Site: brandenburg
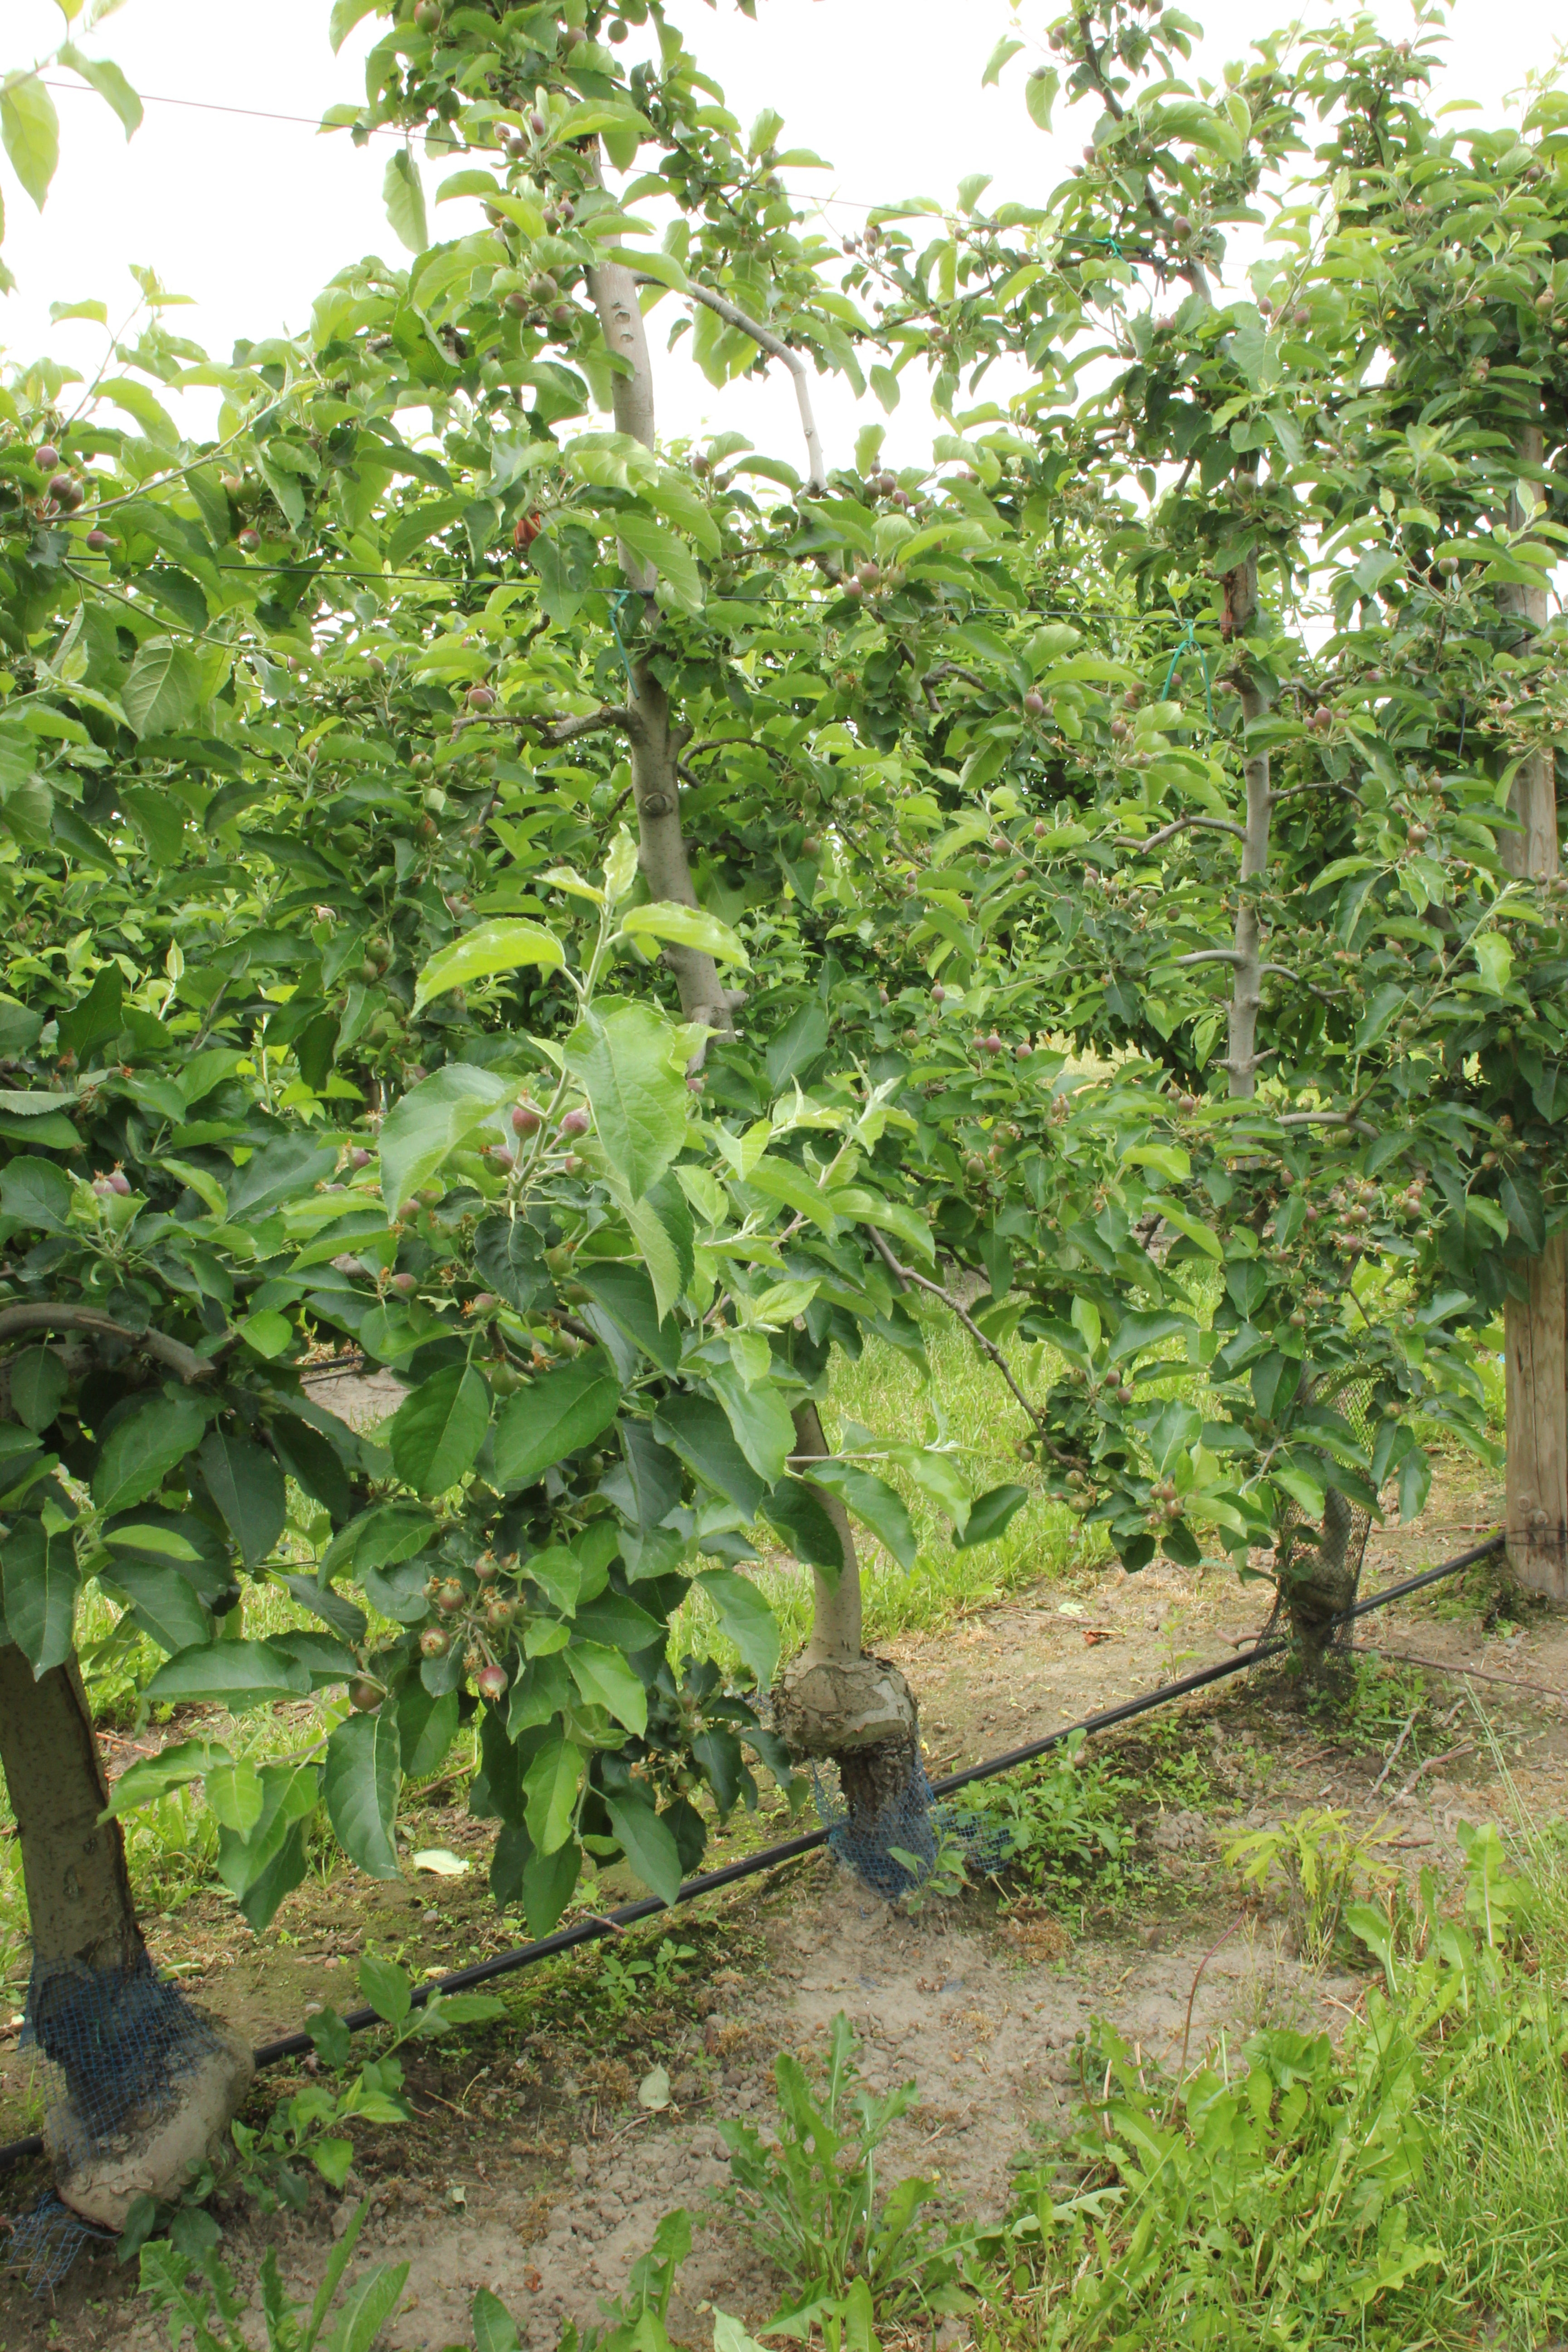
Growth stage (BBCH 72): Development of fruit